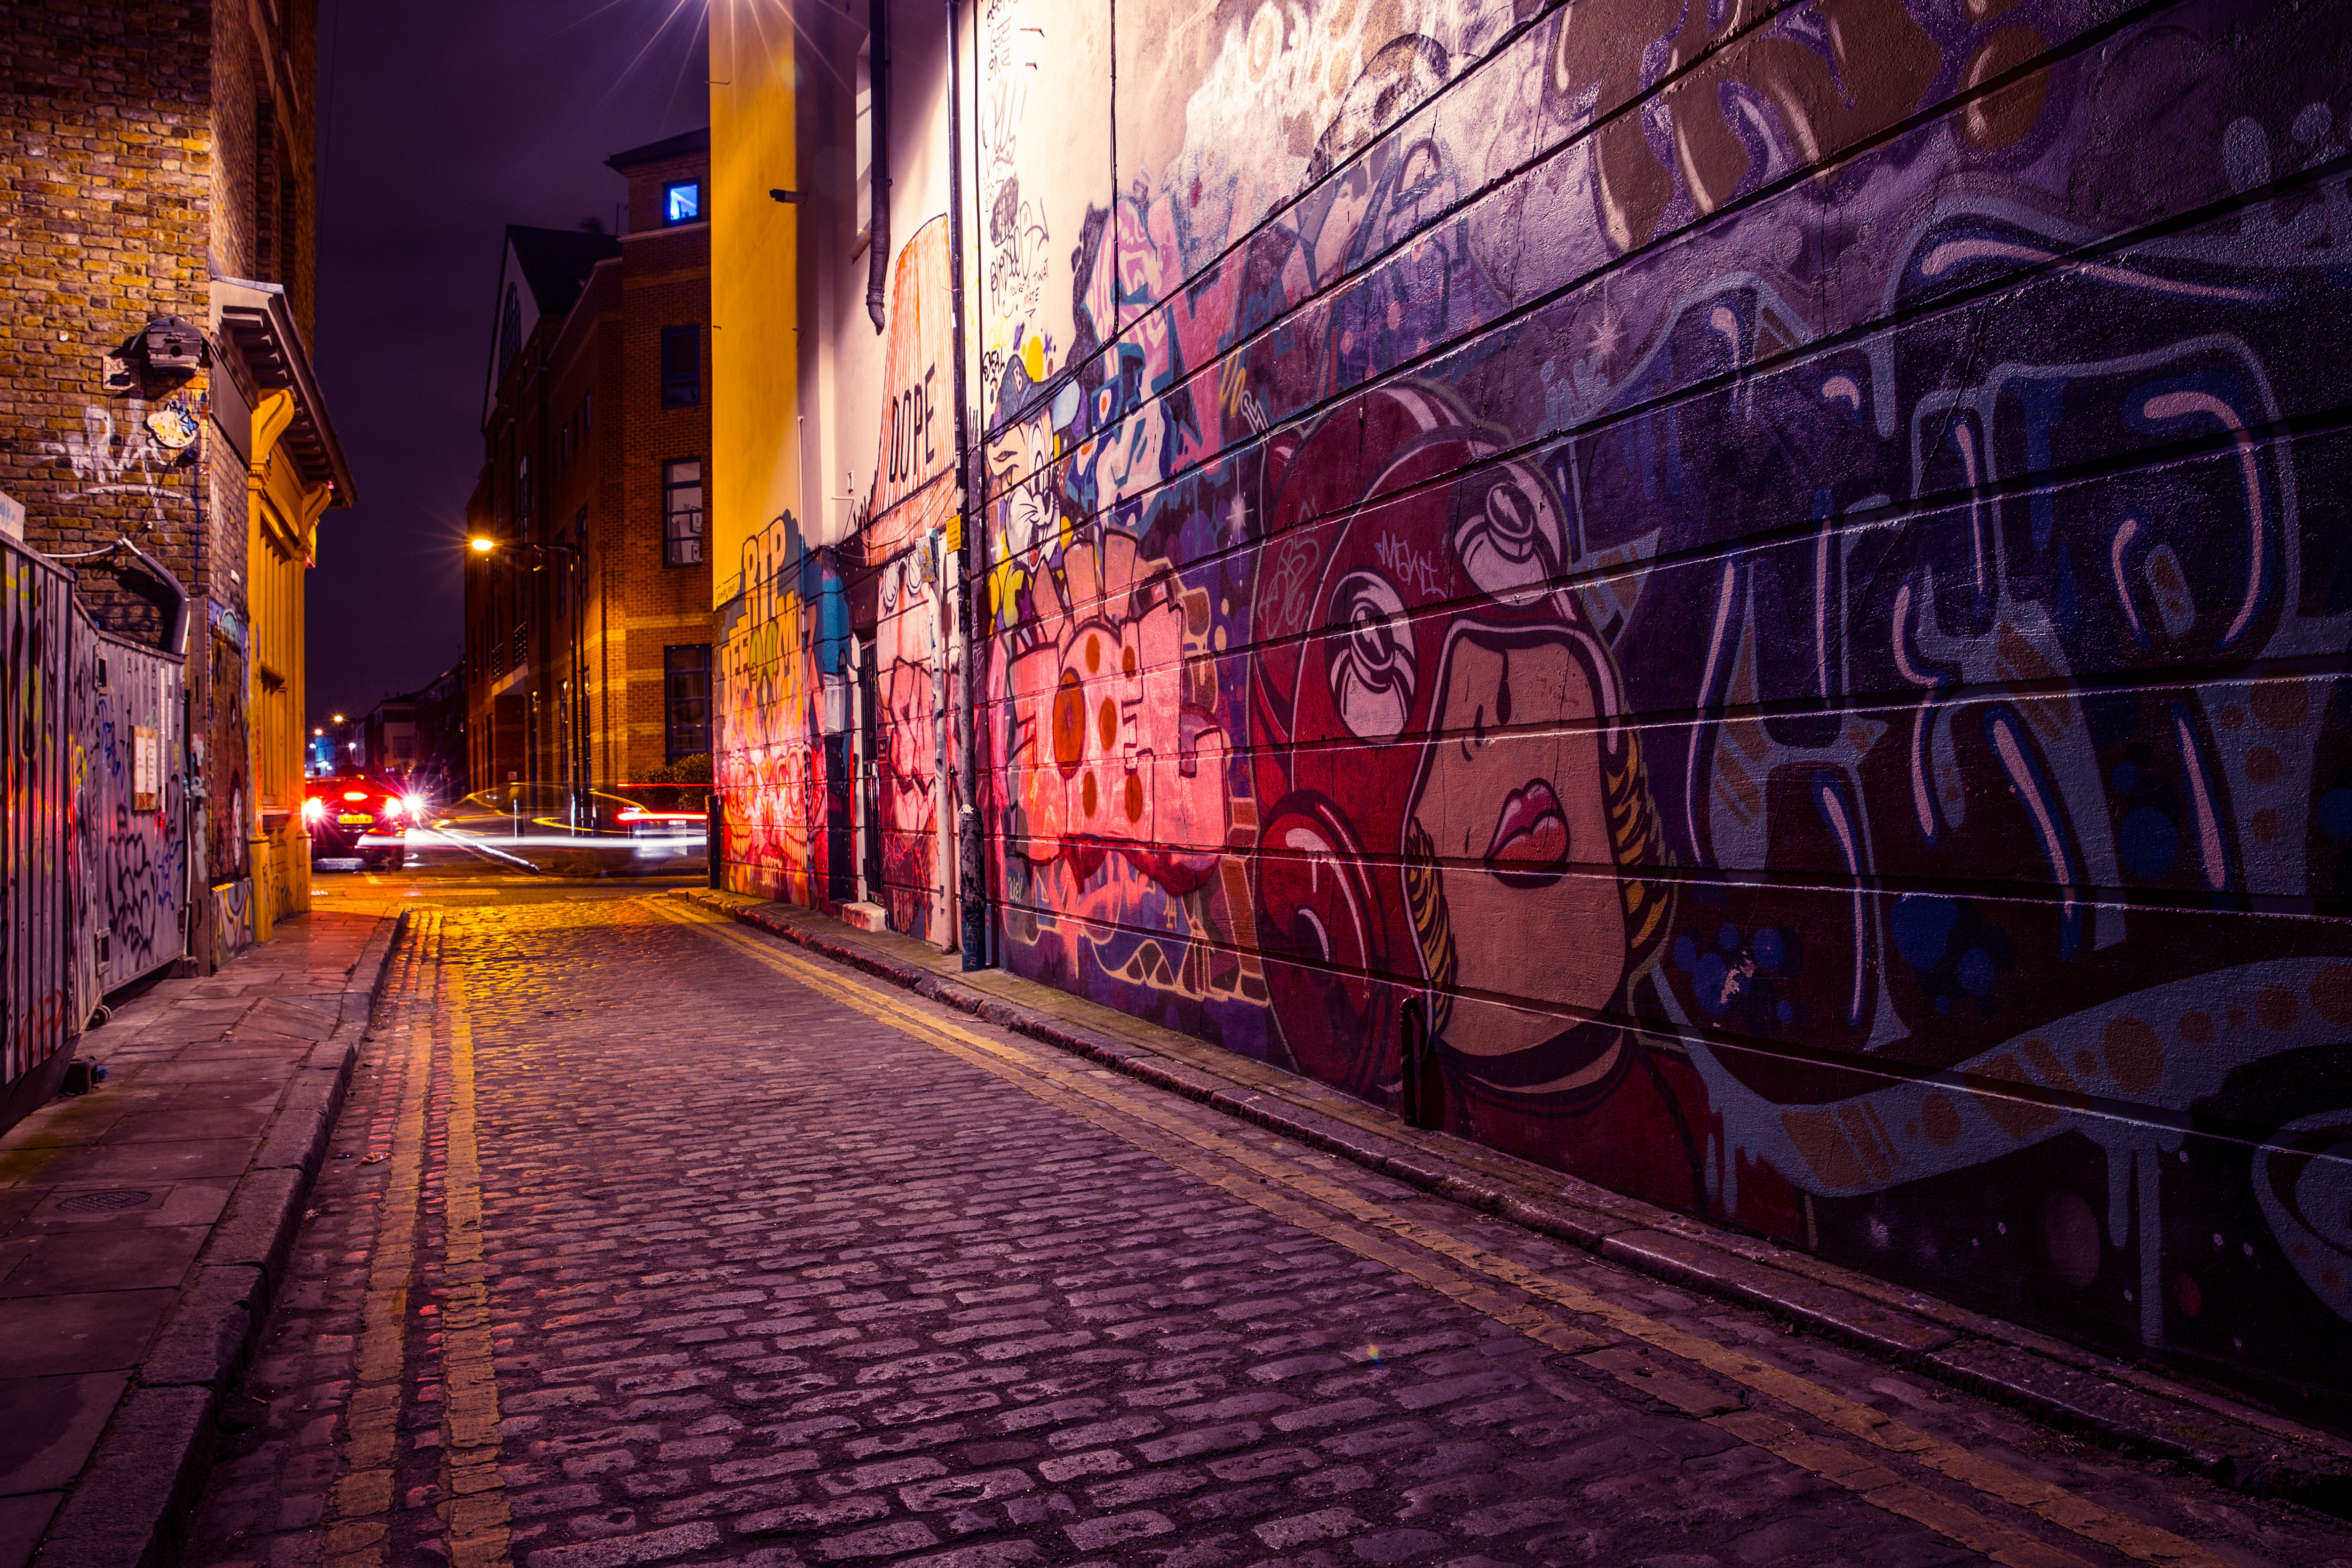
alley, street, urban area, road, lane, town, light, art, night, infrastructure, wall, sky, cobblestone, graffiti, city, street art, road surface, atmosphere, architecture, evening, darkness, Tints and shades, mural, metropolis, thoroughfare, nonbuilding structure, building, downtown